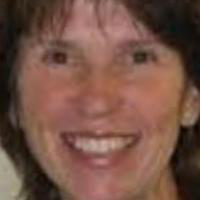
Age group: age 41-55